Bogani Nani Wartabone National Park

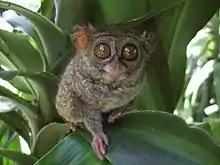
The spectral tarsier is one of the endangered species inhabiting the park

In the park there have been recorded 24 mammal, 11 reptile and 125 bird species. These include the endangered anoa and cinnabar hawk owl, which was only described scientifically in 1999 from a specimen collected from the park.